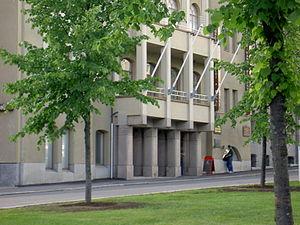
Le Musée Lénine est un musée située dans le quartier de Kaakinmaa à Tampere en Finlande.